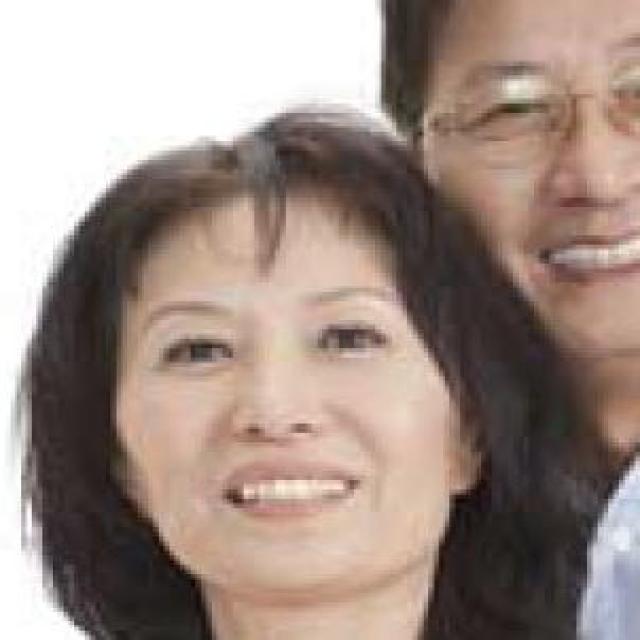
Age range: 45-64